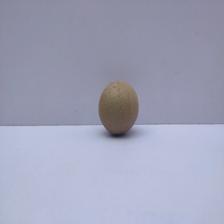
Size: Small